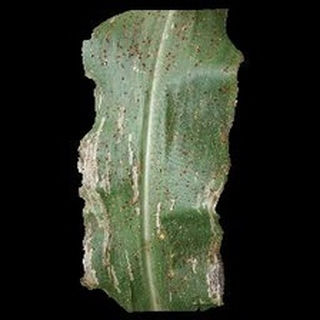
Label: corn_common_rust